Sitting Bull

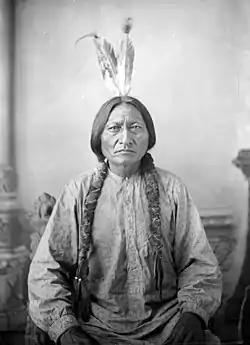
Sitting Bull,

Sitting Bull (December 15, 1890) was a Hunkpapa Lakota leader who led his people during years of resistance against United States government policies. Sitting Bull was killed by Indian agency police accompanied by U.S. officers and supported by U.S. troops on the Standing Rock Indian Reservation during an attempt to arrest him at a time when authorities feared that he would join the Ghost Dance movement.